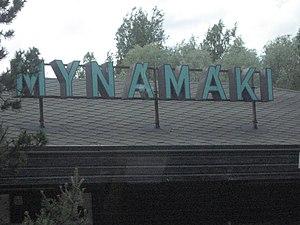
L'orthographe du finnois est basée sur l'alphabet latin et utilise un alphabet dérivé de l'alphabet suédois, comprenant officiellement 29 lettres, mais a également deux lettres supplémentaires trouvées dans certains emprunts. L'orthographe du finnois s'efforce de représenter tous les morphèmes phonologiquement et, grosso modo, la valeur sonore de chaque lettre tend à correspondre à sa valeur dans l'alphabet phonétique international, bien qu'il existe certaines divergences.
Ä, appelé A tréma, est un graphème utilisé dans divers alphabets. Il s'agit de la lettre A diacritée d'un tréma.